Feminism in Israel

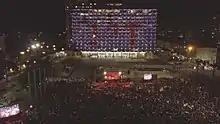
In 2018, 30,000 women protesters gather in Tel Aviv to respond to the issue of domestic violence.

Arab Israeli feminism emerged following Israel's second-wave feminism, criticizing the dominant discourse as ignoring the double discrimination experienced by the Palestinians of Israel, and demanded their path to emancipation. Their initial actions concerned work, education, domestic violence. The general stance of Israeli Arab feminists is anti-colonial and sympathetic to Palestinian nationalism, however, no feminist “movement” has been constituted due to internal organizational fragmentation. In Arab feminist literature, a common theme of discrimination concerns the childhood experiences of boys and girls in the family.